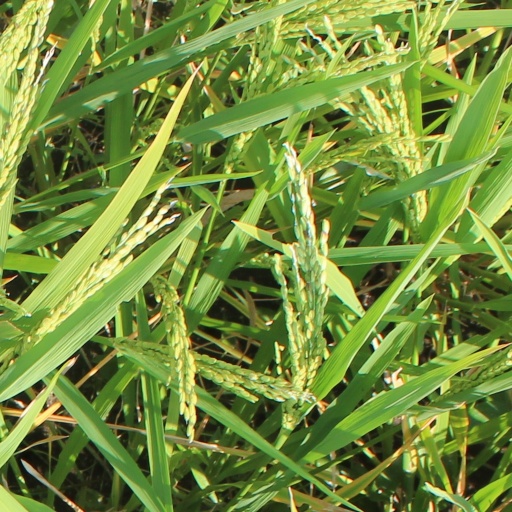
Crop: rice